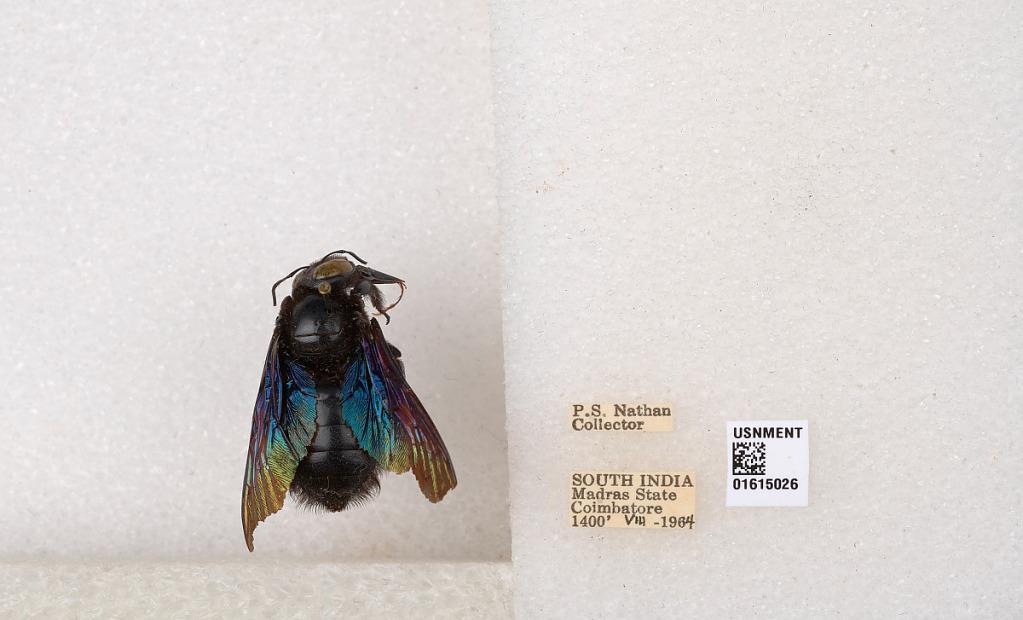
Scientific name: Xylocopa (Biluna) auripennis auripennis Lepeletier
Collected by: P. Nathan
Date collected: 1964-8-1
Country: India
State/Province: Tamil Nadu
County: Coimbatore
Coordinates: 10.9955, 76.9034